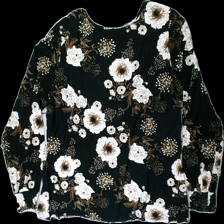
View: back
Type: Top
Category: Ladies
Brand: Missing
Colors: Black, White, Brown, Multicolor
Material: 100% visc
Pattern: Floral print
Cut: Loose, C-collar
Damage: fabric fuzz all over the item.
Damage location: middle center
Price range: <50
Recommended usage: Recycle
Description: Black top with white and brown floral print. Unknown brand, unknown size. Poor condition.